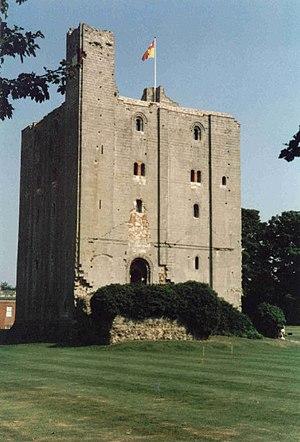
Cette liste des musées du Essex, Angleterre contient des musées qui sont définis dans ce contexte comme des institutions qui recueillent et soignent des objets d'intérêt culturel, artistique, scientifique ou historique. leurs collections ou expositions connexes disponibles pour la consultation publique. Sont également inclus les galeries d'art à but non lucratif et les galeries d'art universitaires. Les musées virtuels ne sont pas inclus.